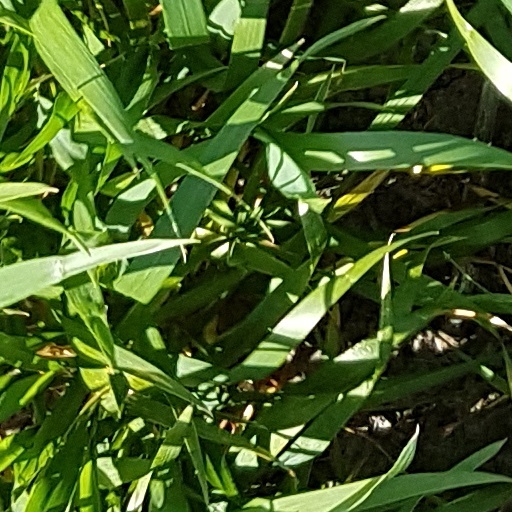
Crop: wheat